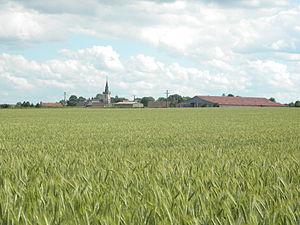
Marcheseuil
Marcheseuil est une commune française située dans le canton d'Arnay-le-Duc du département de la Côte-d'Or, en région Bourgogne-Franche-Comté.